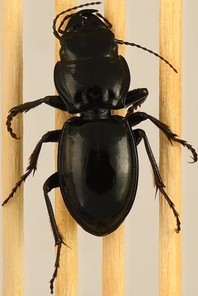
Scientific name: Pasimachus elongatus
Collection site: Central Plains Experimental Range NEON (CPER), plot CPER_009